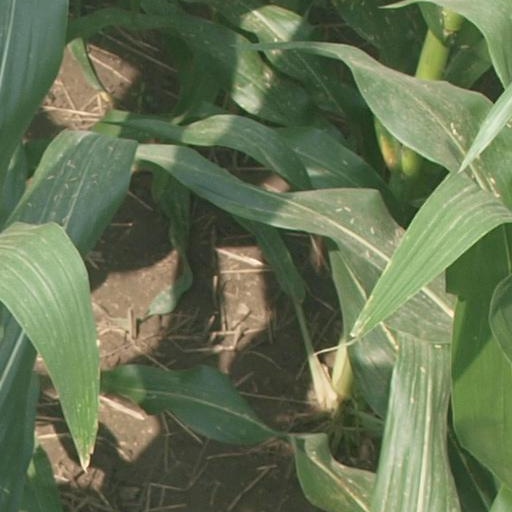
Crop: maize; corn